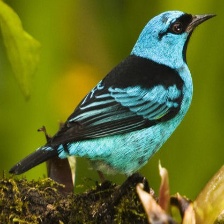
Species: BLUE DACNIS
Scientific name: DACNIS CAYANA